LGBTQ visibility in the Eurovision Song Contest

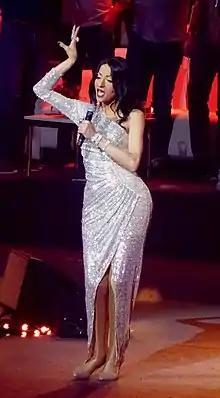
Dana International, the contest's first trans participant, and winner for

Paul Oscar became the contest's first openly gay artist when he represented . Katrina Leskanich, who won representing the as lead singer of the group Katrina and the Waves later came out. Dana International, representing , was the contest's first trans performer, and became the first trans artist to win the contest. Several open members of the LGBTQ community have since gone on to compete and win the contest: Conchita Wurst, the drag persona of openly gay Thomas Neuwirth, won for ; and openly bisexual performer Duncan Laurence was the winner for the . Marija Šerifović, who won for , subsequently came out publicly as a lesbian in 2013. Loreen, who won for and , came out as bisexual in 2017. Victoria De Angelis, a member of Måneskin, the band who won for , is openly bisexual, with fellow band member Ethan Torchio defining himself as "sexually free". Nemo, who won for , is the first openly non-binary artist to win the contest.